Frank Jacobsson

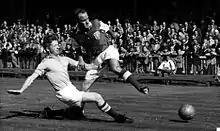
Sune Sandbring in a game with Frank "Sanny" Jacobsson (right) from GAIS in the Allsvenskan 1953

Frank Charles "Sanny" Jacobsson (6 July 1930 – 26 February 2017) was a Swedish professional footballer who spent his entire career as a winger for the club GAIS in the Swedish Allsvenskan.